Maravillas (film)

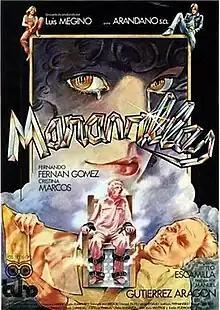
Theatrical release poster

Maravillas is a 1981 Spanish drama film directed by Manuel Gutiérrez Aragón which stars Cristina Marcos as the title character alongside Fernando Fernán Gómez. It was entered into the 31st Berlin International Film Festival.